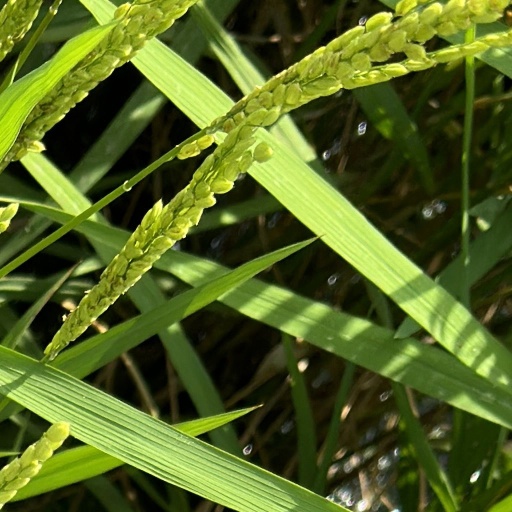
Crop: rice